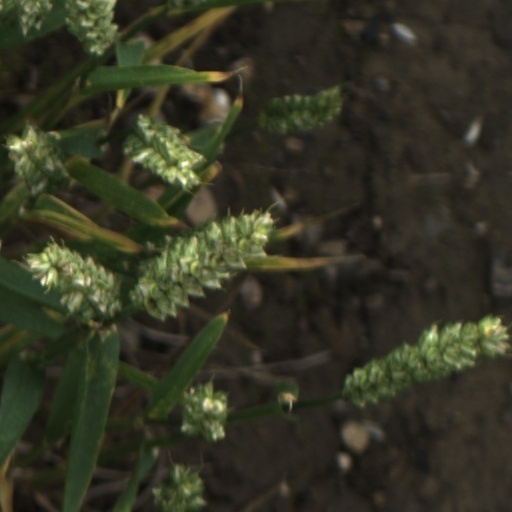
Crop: wheat